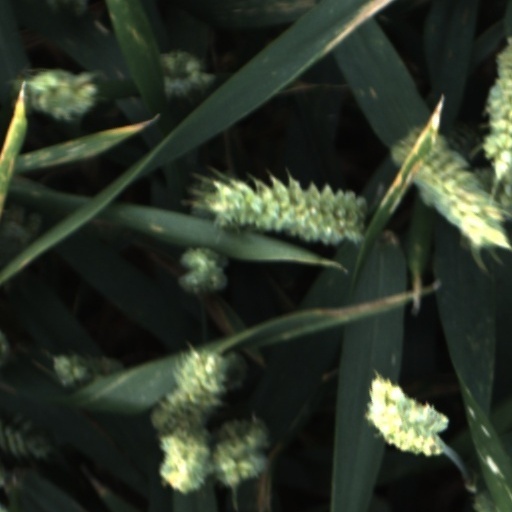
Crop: wheat